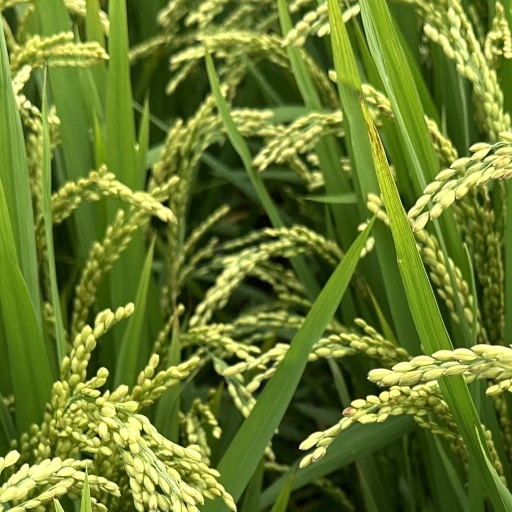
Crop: rice